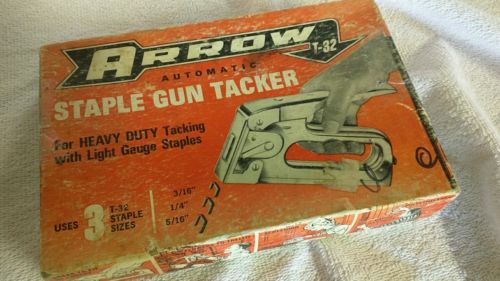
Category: stapler